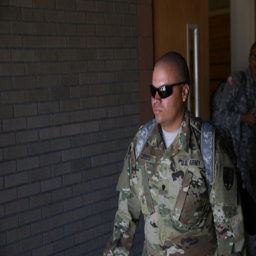
soldiers assigned , board a flight for a deployment .